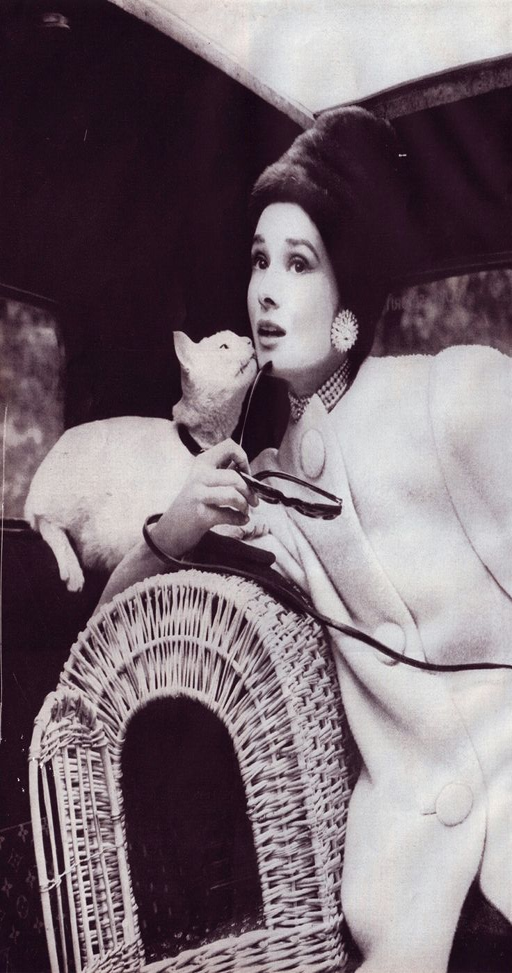
actor and person , the white cat , photographed by photographer for periodical ... a city .